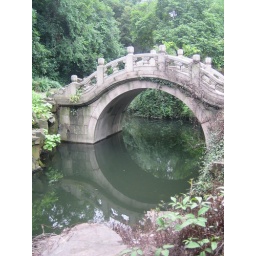
bridge over the water